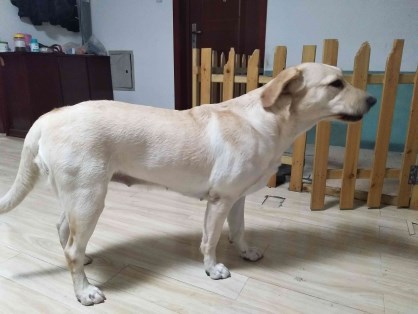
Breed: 3580-n000122-Labrador_retriever